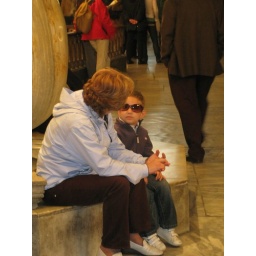
Thought the little boy looked really cute in his gigantic sunnies.